Battle of Antietam

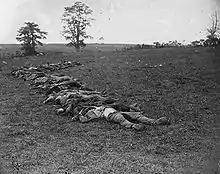
Photograph by Alexander Gardner of Confederate dead gathered for burial after the battle

The action moved to the southern end of the battlefield. McClellan's plan called for Major General Ambrose Burnside and the IX Corps to conduct a diversionary attack in support of Hooker's I Corps, hoping to draw Confederate attention away from the intended main attack in the north. However, Burnside was instructed to wait for explicit orders before launching his attack, and those orders did not reach him until 10a.m. Burnside was largely passive during preparations for the battle. The IX Corps had a clumsy command structure - Burnside had earlier commanded one wing of the Union army, composed of the I and IX Corps. Despite the I Corps being detached from Burnside's control, he still acted as if he were a wing commander. Orders for the IX Corps went to Burnside, who then passed them on directly to Jacob Cox. Cox had assumed temporary command of the corps after the death of Reno at South Mountain.